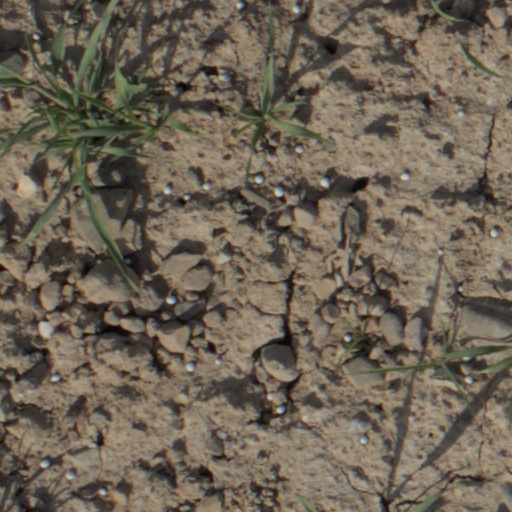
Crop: wheat